Veiga do Seixo

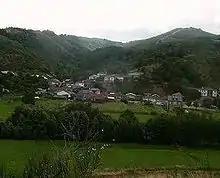
Veiga do Seixo

Veiga do Seixo is a village in the municipality of Riós, in the province of Ourense, Galicia, north-western Spain. Because it is linked to Portugal by a bridge over the , the Galician region was historically used for smuggling.